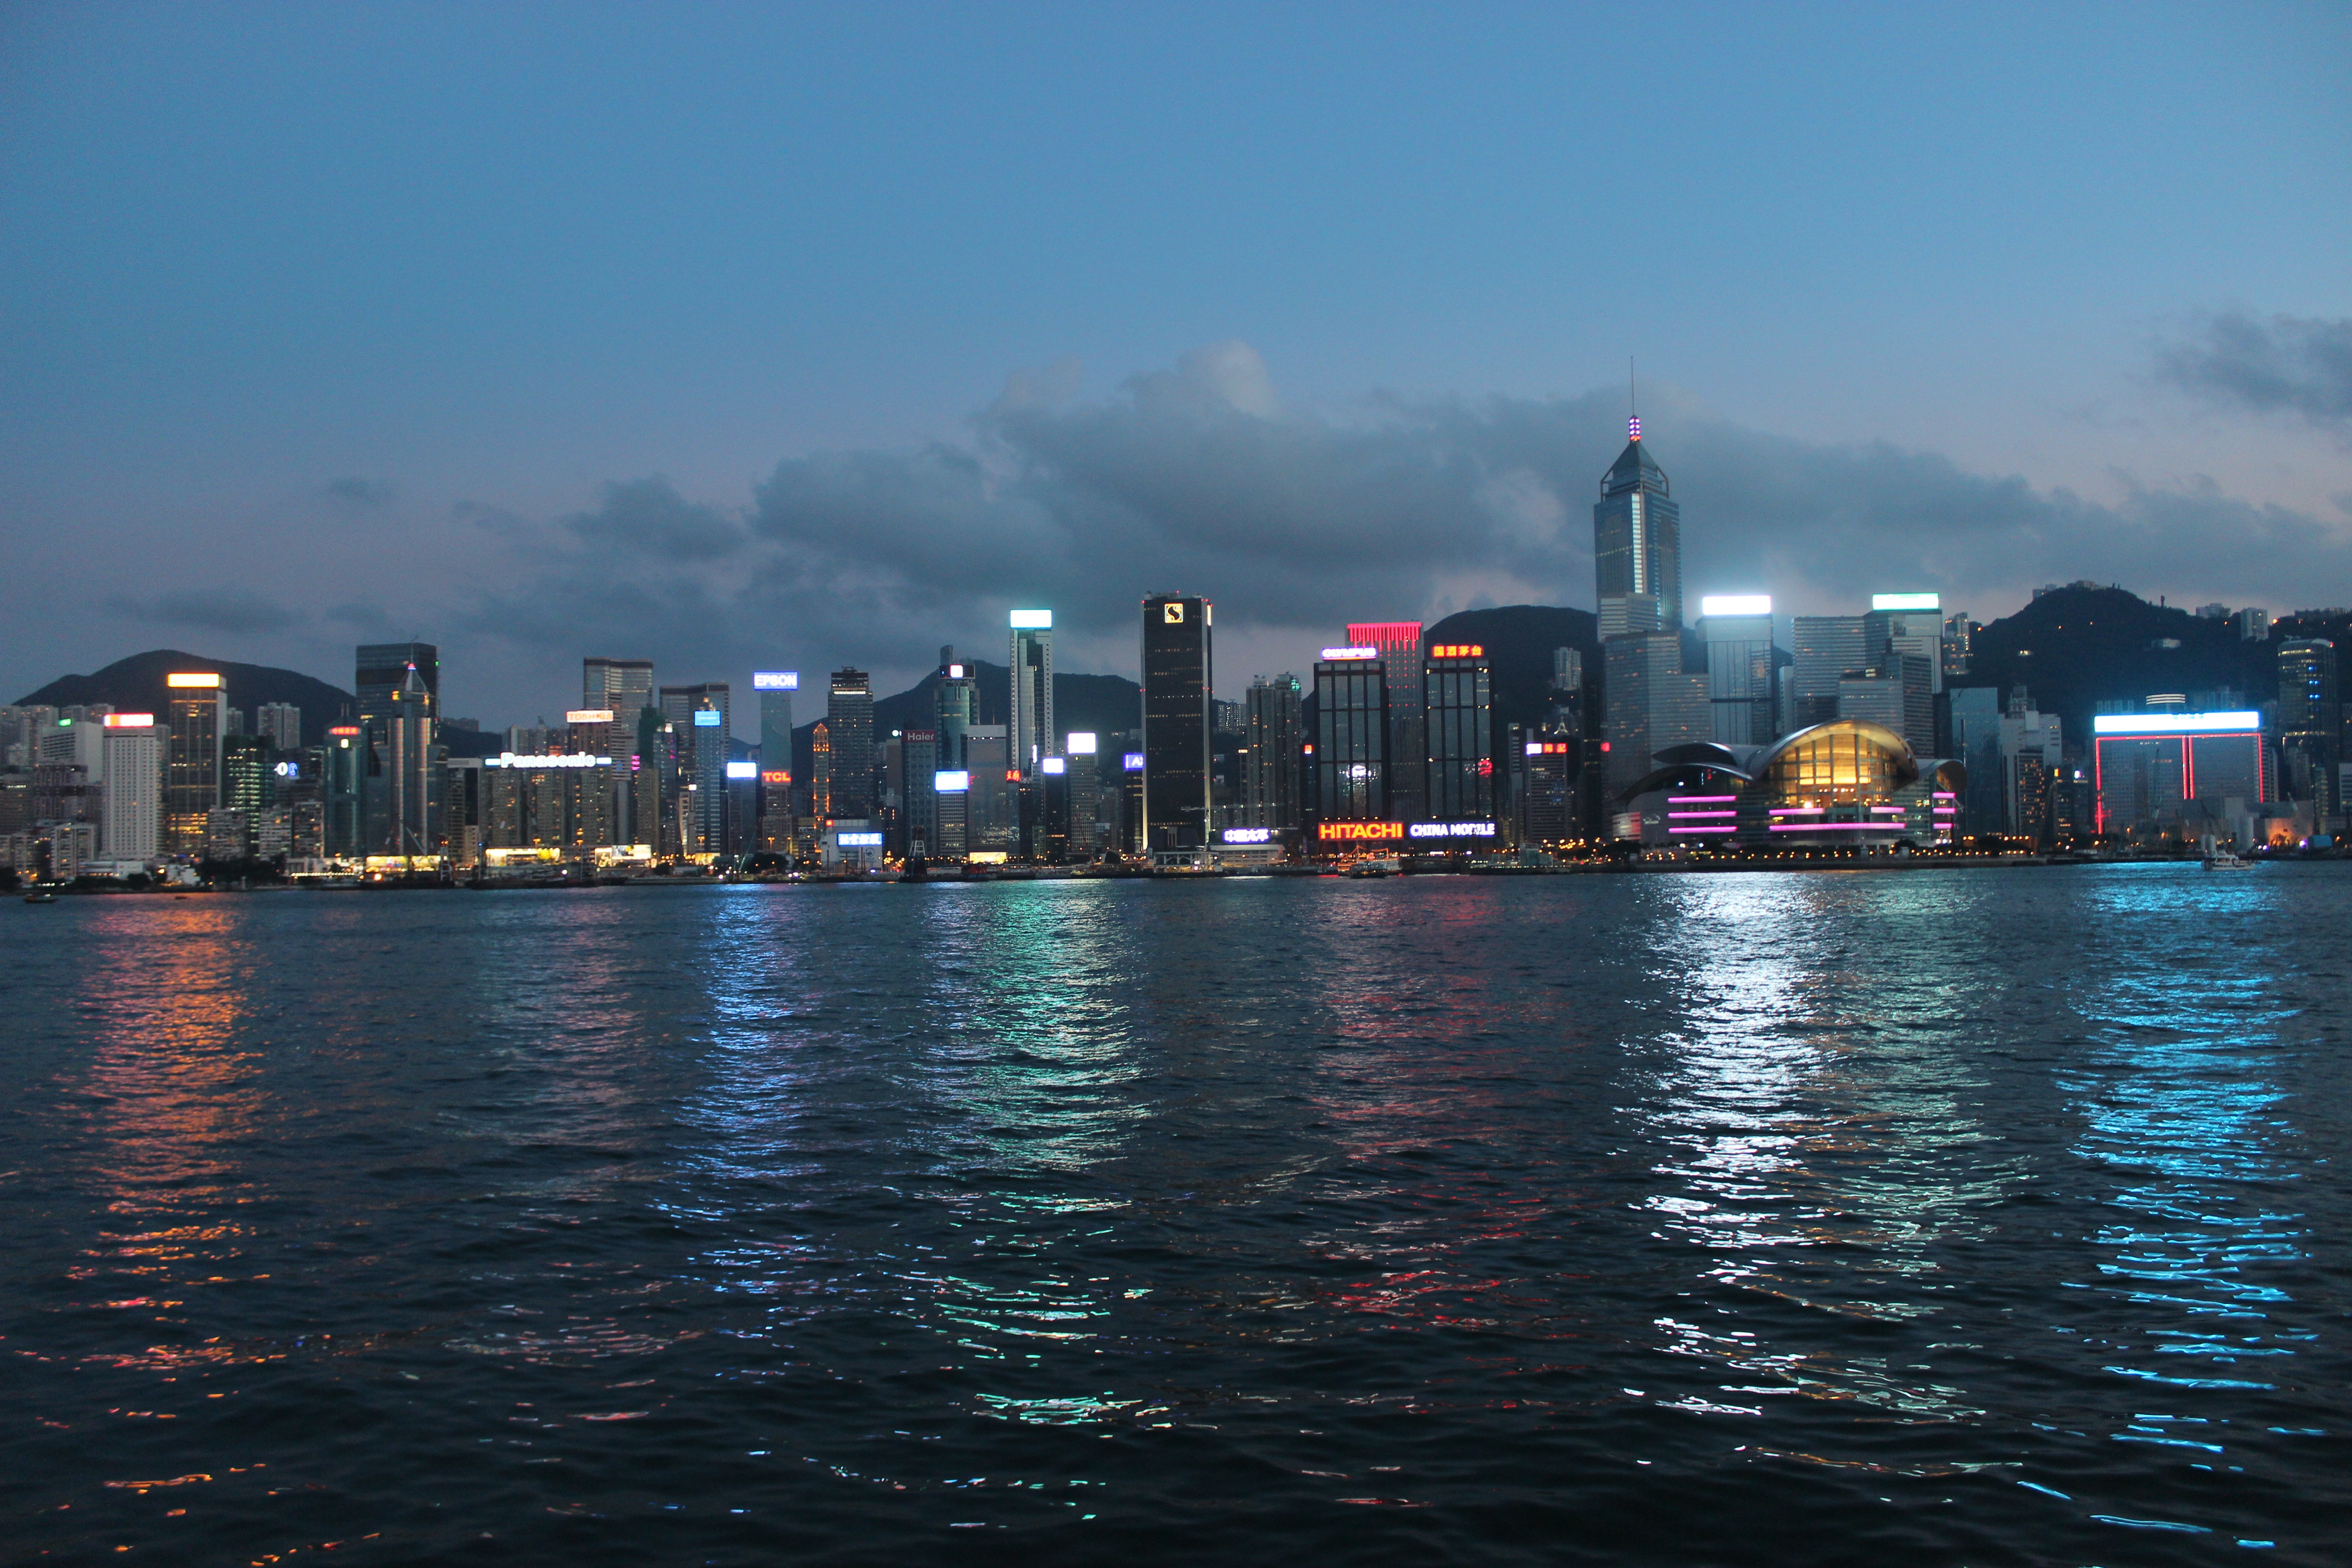
sea, horizon, sunset, skyline, night, morning, dawn, city, skyscraper, river, cityscape, downtown, dusk, evening, reflection, bay, hong kong, night view, urban area, victoria beach, geographical feature, atmospheric phenomenon, human settlement